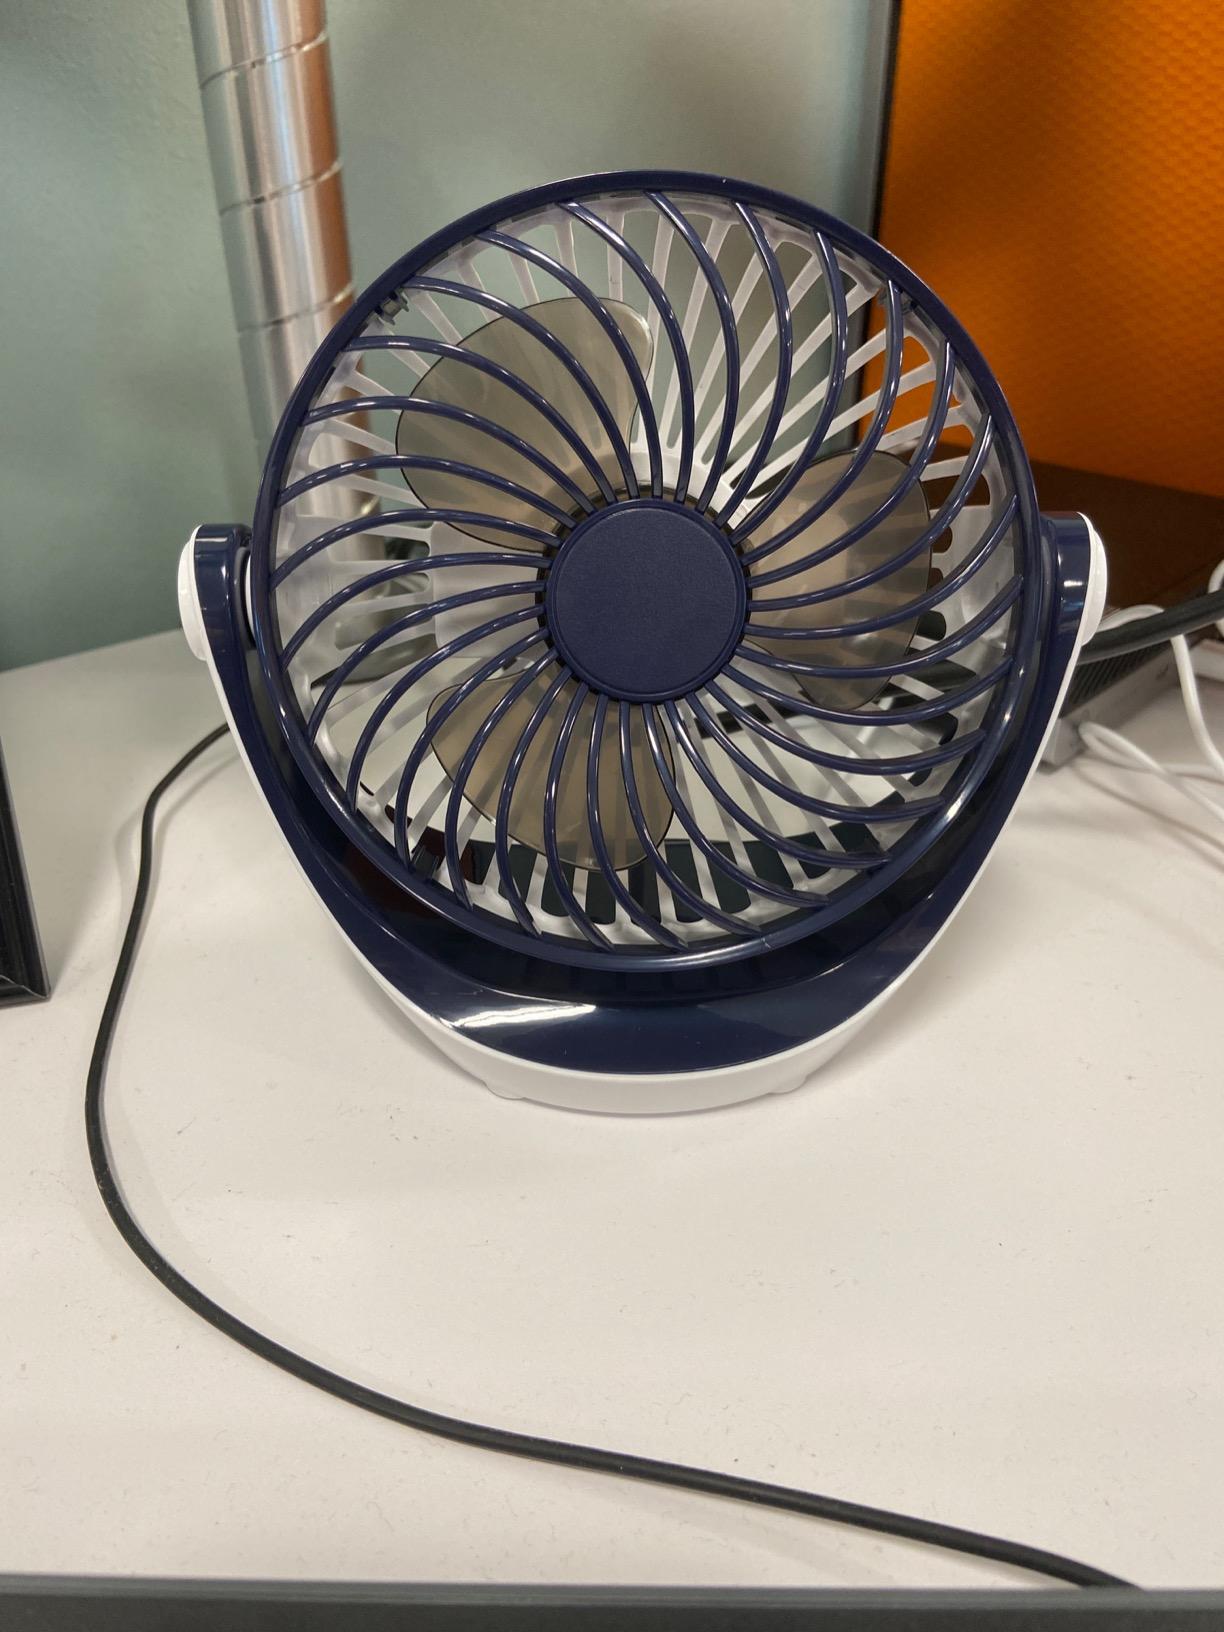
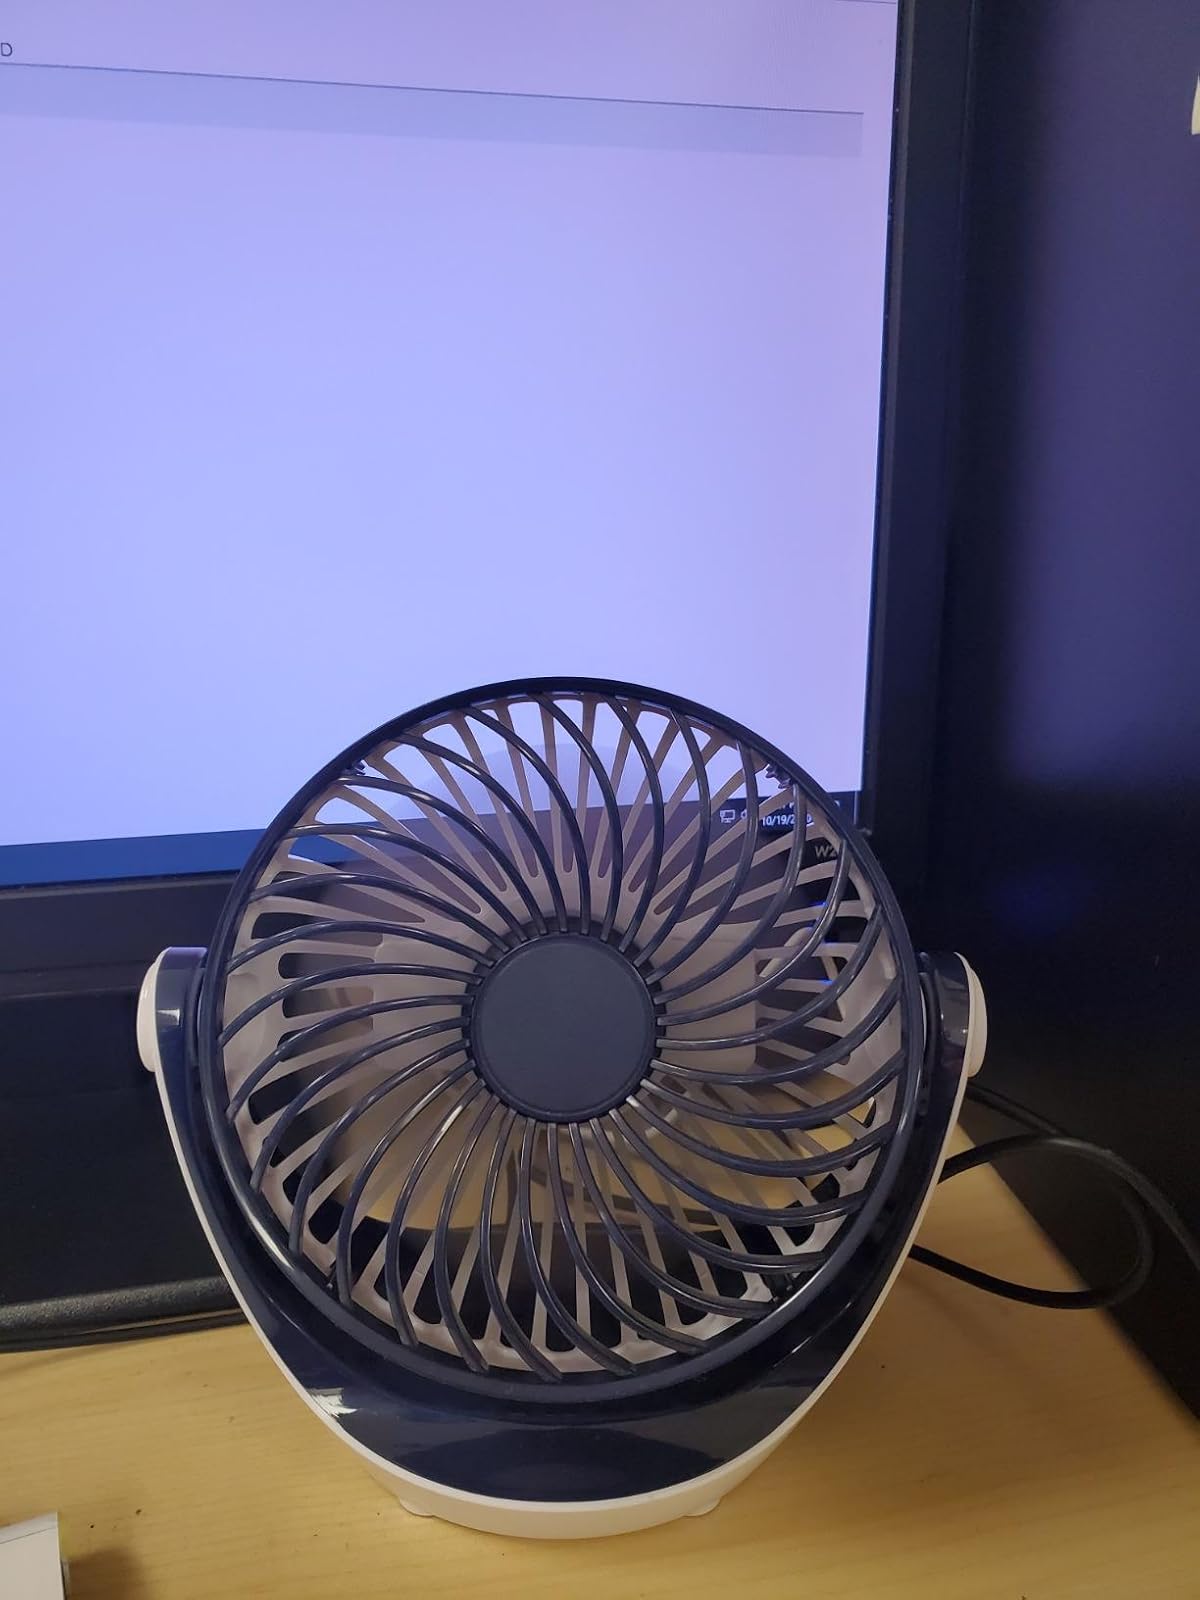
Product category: fan
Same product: yes